Osney Mill

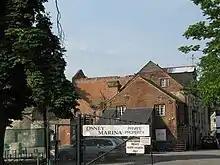
The derelict Osney Mill at the southern end of Mill Street, Oxford, with the entrance to the Osney Marina in the foreground.

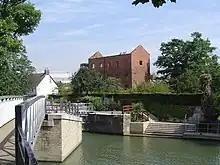
The exterior of the building with Osney Lock in the foreground, taken prior to its incorporation into a new housing development.

Osney Mill is a former flour mill on a branch of the River Thames in Oxford, England, located south of the Botley Road, down Mill Street. While the mill was gutted by a fire in 1945 and remained derelict for over 60 years, the exterior walls were incorporated into a modern apartment building during the early-2010s that now occupies the site.